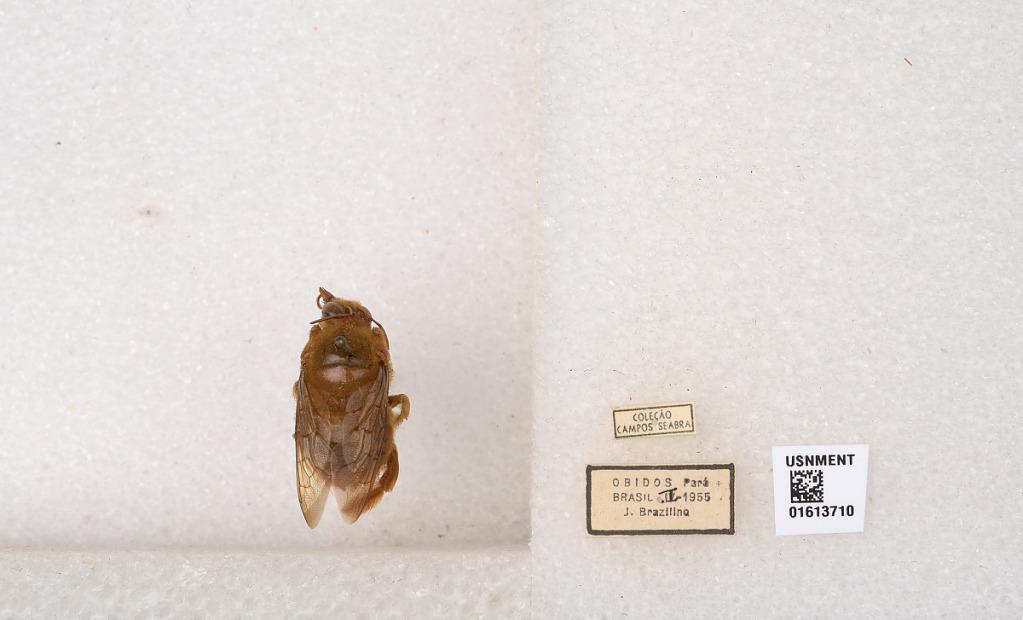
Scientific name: Xylocopa (Neoxylocopa) sp.
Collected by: J. Brazillino
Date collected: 1955-2-1
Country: Brazil
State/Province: Para
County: Obidos
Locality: Obidos